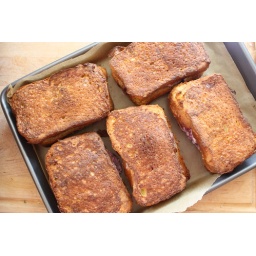
Fry on the griddle until brown &amp;amp; pop in a hot oven for 20 min.